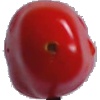
Label: Tomato 2